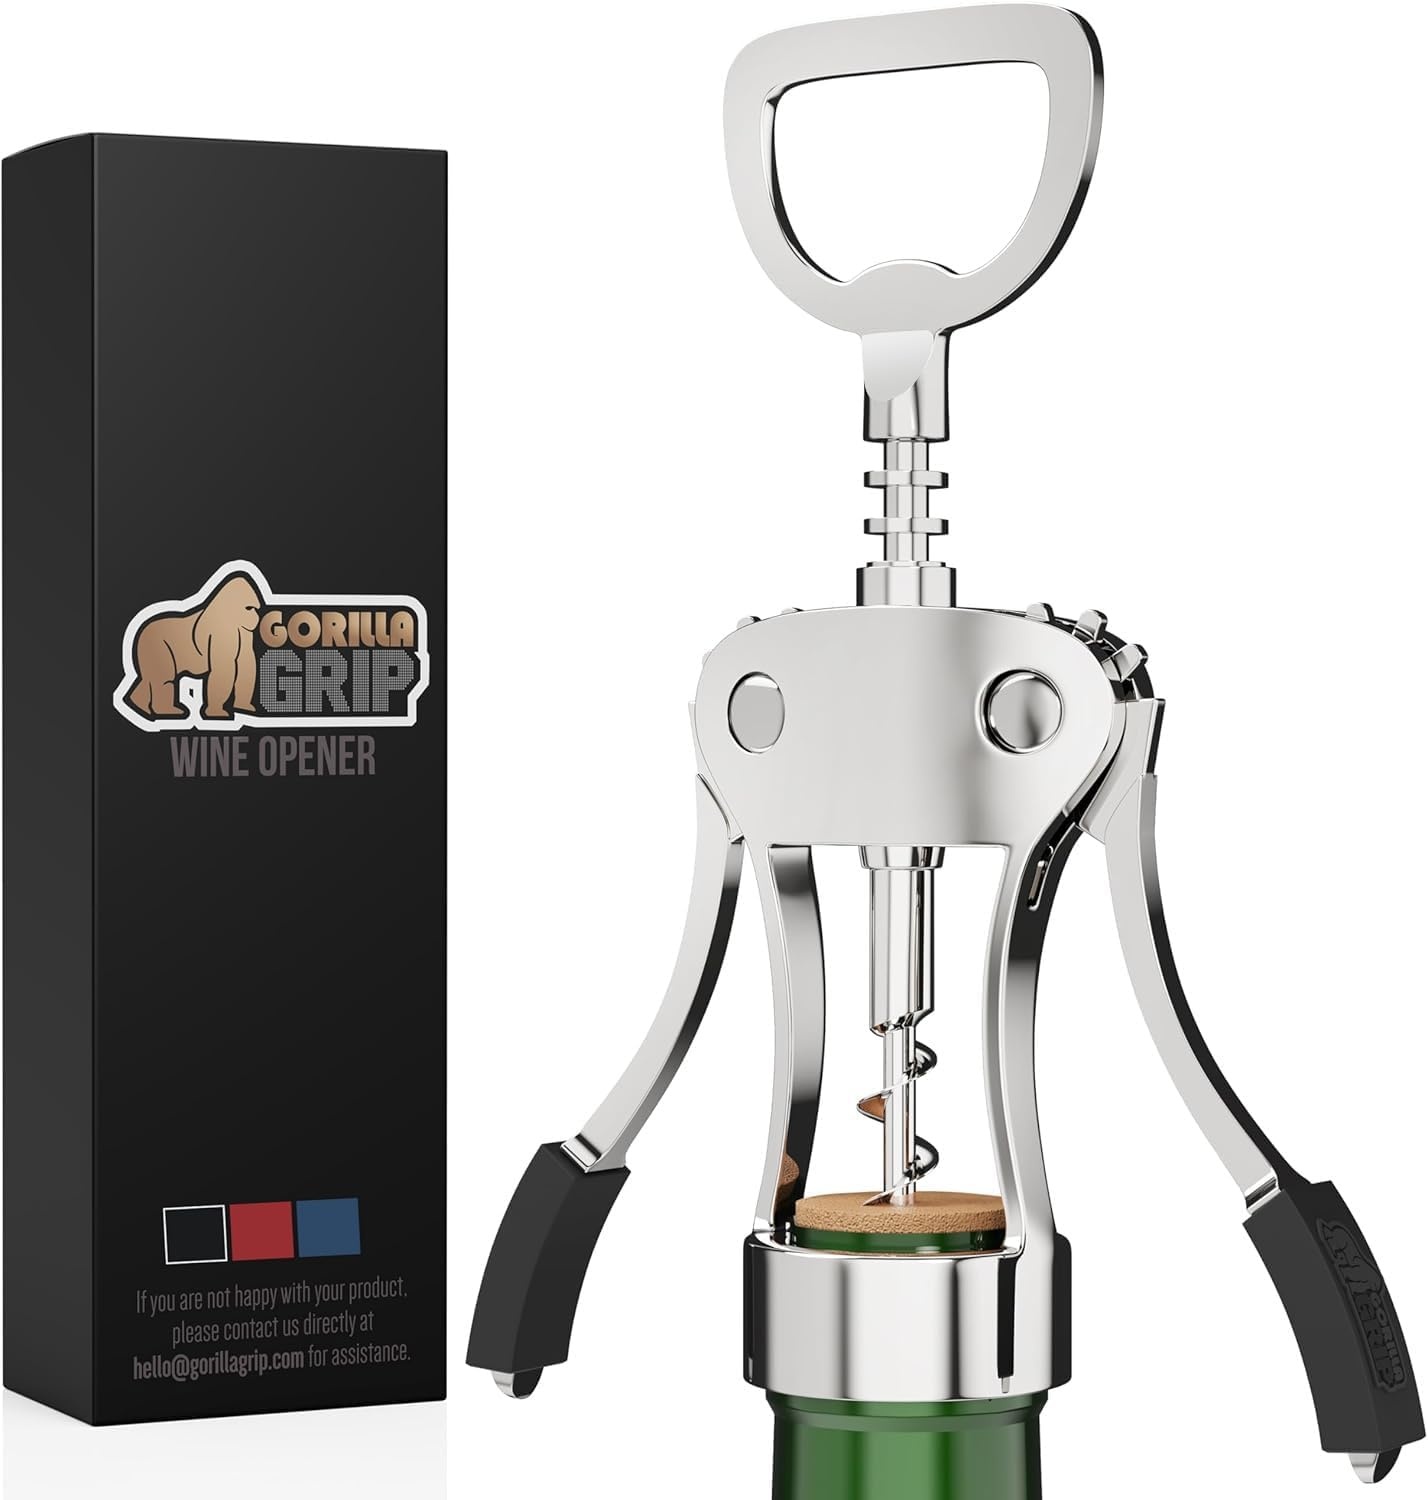
GORILLA GRIP BPA-Free Sharp Wine Opener, Heavy Duty Zinc Alloy Wing Corkscrew, Multifunctional Bottle Opener, Remove Corks or Cap, Easy to Use Bar Cork Screw, Dishwasher Safe Kitchen Essentials, Black
Brand: GorillaGrip
Overview Material : Zinc Color : Black Finish Type : Polished Brand : GORILLA GRIP Product Dimensions : 7.5"L x 2.6"W Is Customizable : No Manufacturer : Hills Point Industries, LLC UPC : 840316706261 Number of Items : 1 Item Form : Bottle Opener, Wing Corkscrew About this item POWERFUL CORK EXTRACTION: unlike other brands, our wine opener features an ultra sharp and heavy duty pointed spiral that powerfully twists into the cork for a smooth and effortless extraction; the powerful motion and clean piercing of the cork helps to reduce crumbling ERGONOMIC SLIP RESISTANT GRIP HANDLES: open bottles easier than ever before with our comfortable hold, ergonomic curved wing handles; featuring slip resistant rubber grips for a strong hold during cork extraction STRONG AND STURDY ZINC ALLOY: high quality zinc alloy construction is extremely sturdy and durable for long lasting use; extra strong and sharp pointed spiral screw easily pierces corks RUST RESISTANT AND DISHWASHER SAFE: rust resistant and dishwasher safe on top rack for a quick clean; wine opener measures 7.5 inches x 2.6 inches for a comfortable hold and convenient storage WINE CORKS, BOTTLE CAPS, AND MORE: wine opener multifunctional design can be used to uncork all size bottles and features a bottle cap opener at the top; use on wine bottles, olive oil containers, glass bottle tops and more
Category: Home & Garden > Kitchen & Dining > Barware > Corkscrews > Winged Corkscrews